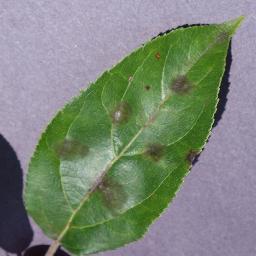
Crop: apple
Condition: scab